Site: brandenburg
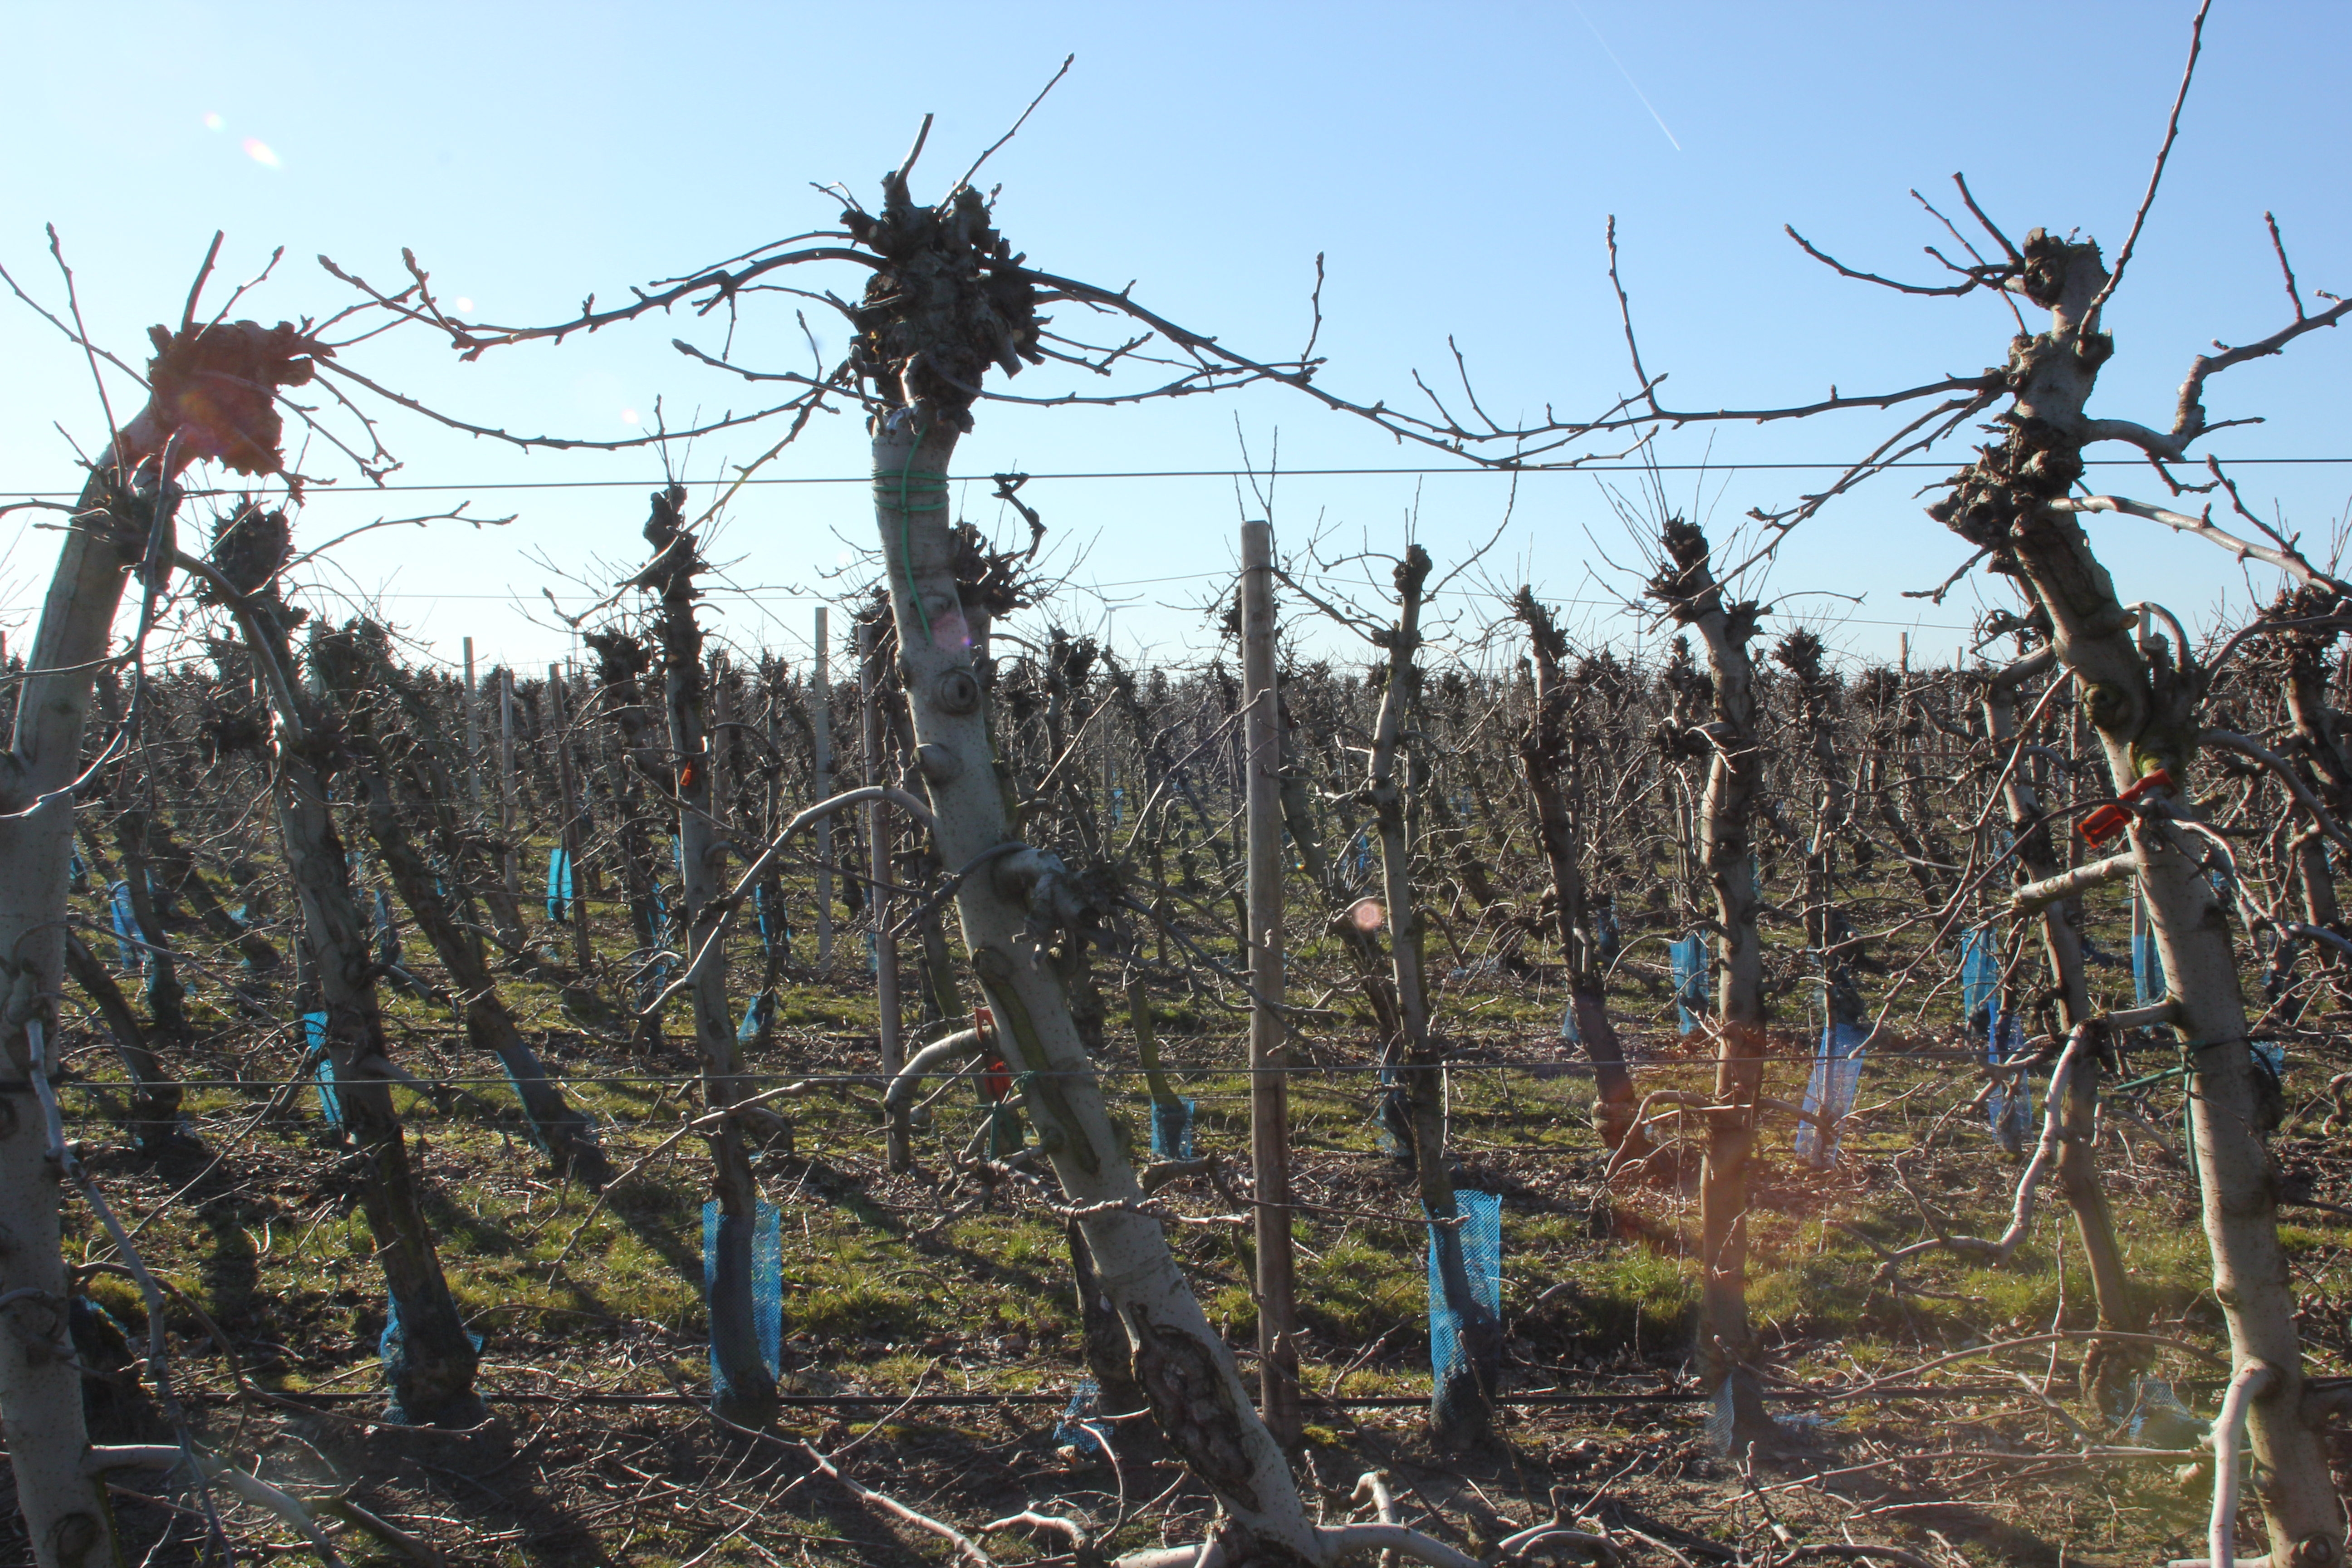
Growth stage (BBCH 03): Bud development